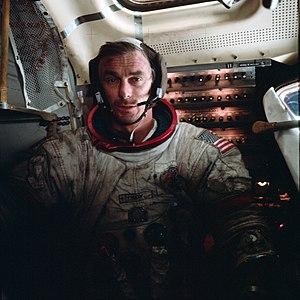
Apollo 17 est la dernière mission du programme spatial Apollo à emmener des hommes à la surface de la Lune. Avec cette mission, l'agence spatiale américaine, la NASA, conclut le projet lancé en 1961 par le président John F. Kennedy qui avait pour objectif d'amener des hommes sur la Lune. Apollo 17 est, comme Apollo 15 et 16, une mission de type J, caractérisée par un important volet scientifique. Le module lunaire utilisé permet aux astronautes de séjourner trois jours sur la surface de la Lune ; les sorties extravéhiculaires peuvent durer jusqu'à huit heures tandis que la mobilité des astronautes est accrue grâce au rover lunaire ; le vaisseau Apollo emporte des expériences scientifiques mises en œuvre en surface mais également en orbite.
Eugene Andrew Cernan, dit Gene Cernan, est un astronaute américain né le 14 mars 1934 à Chicago et mort le 16 janvier 2017 à Houston. Il est le 11ᵉ marcheur lunaire et reste, à ce jour, le dernier homme à avoir foulé le sol lunaire.
Le programme Apollo est le programme spatial de la NASA mené durant la période 1961 – 1972, qui a permis aux États-Unis d'envoyer pour la première fois des hommes sur la Lune. Il est lancé par le président John F. Kennedy le 25 mai 1961, essentiellement pour reconquérir le prestige américain mis à mal par les succès de l'astronautique soviétique, à une époque où la guerre froide entre les deux superpuissances battait son plein.